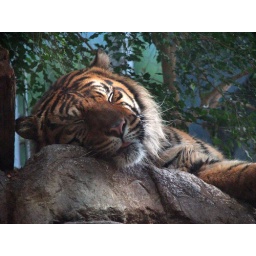
Sumatran tiger - Denver Aquarium. taken behind glass with a mist spraying around him